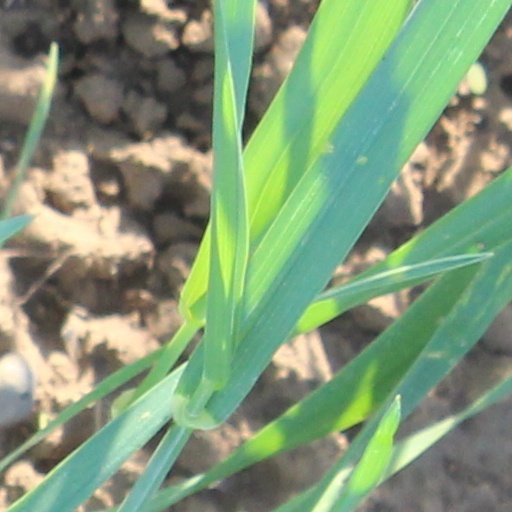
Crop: wheat